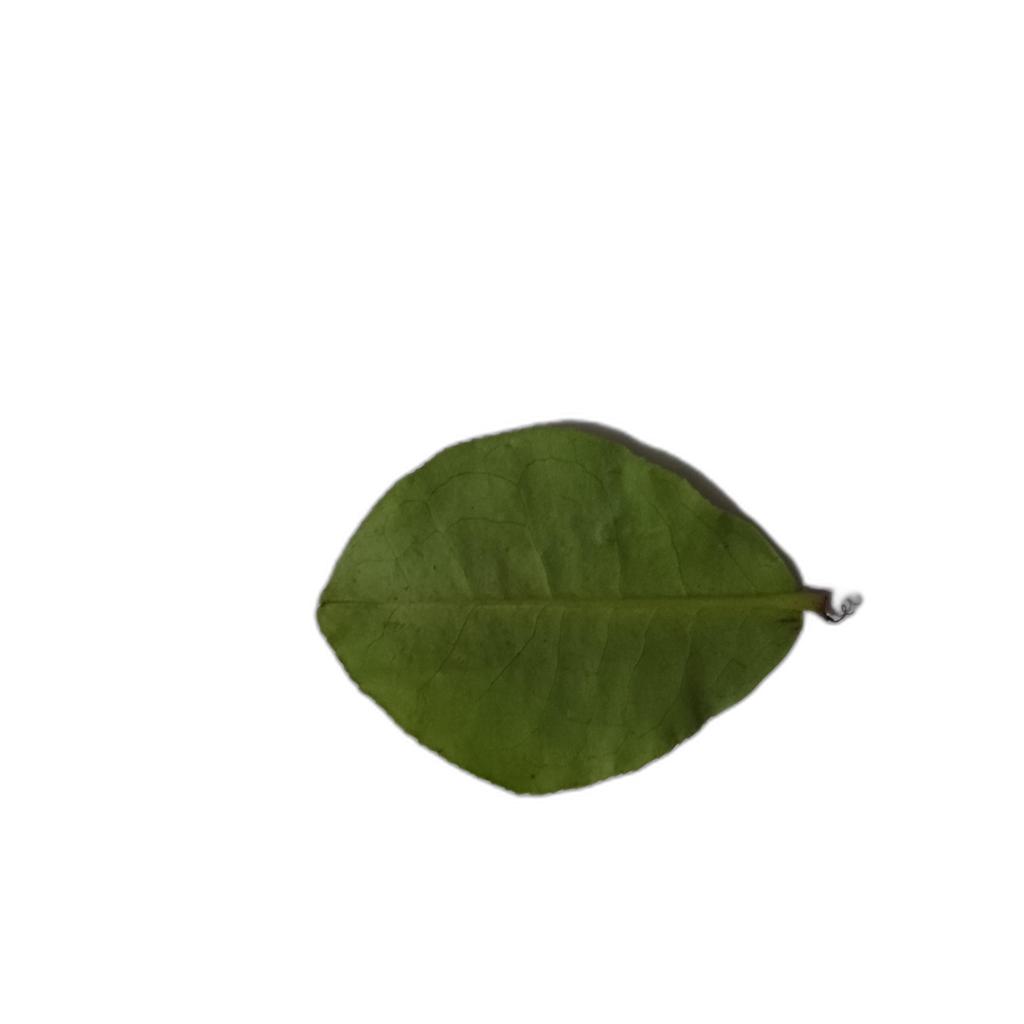
Label: Healthy